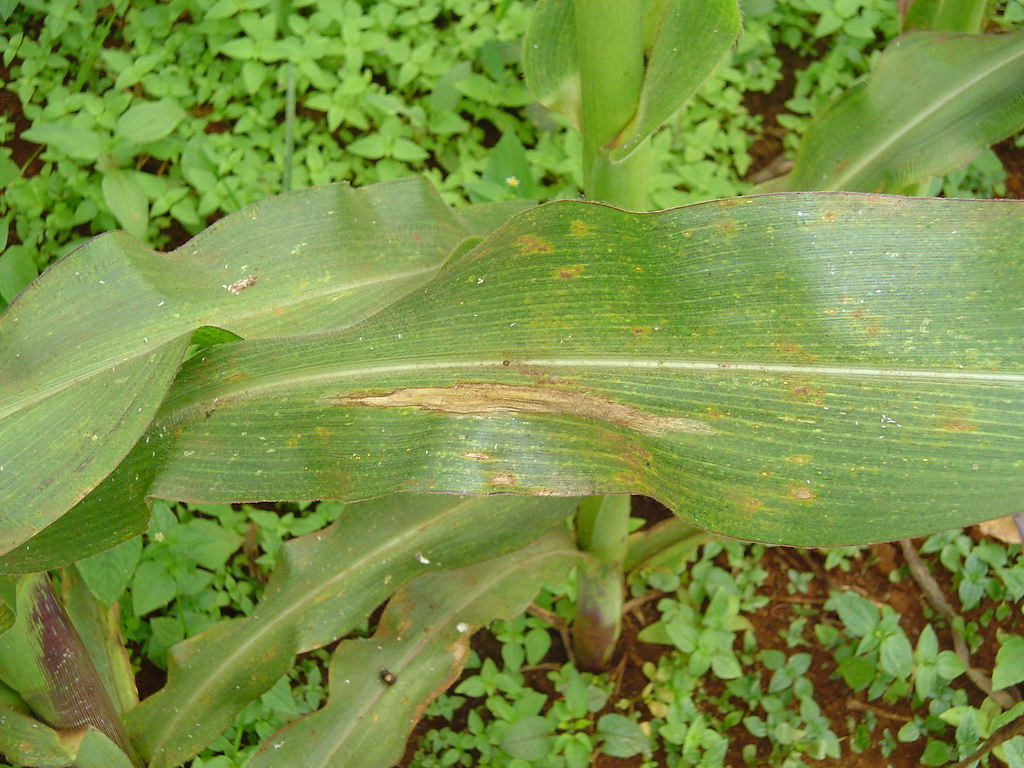
Plant: Corn
Disease: corn northern leaf blight